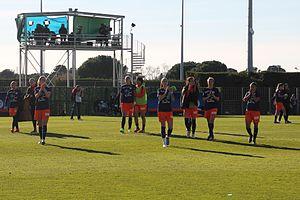
Effectif du Montpellier HSC féminin, lors du match de championnat de D1 contre l'Olympique Lyonnais
La saison 2016-2017 de la section féminine du Montpellier Hérault Sport Club est la vingtième saison consécutive du club héraultais en première division du championnat de France et la vingt-quatrième saison du club à ce niveau depuis 1985.